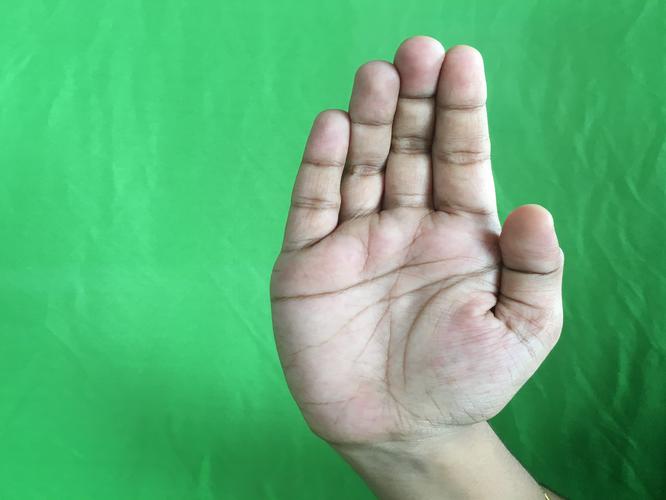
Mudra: Sarpasirsha
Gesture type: single_hand